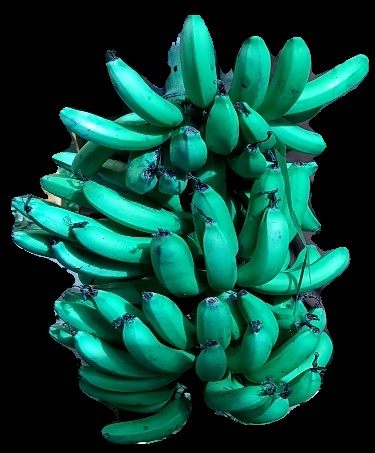
Variety: pachbale
Grade: grade3